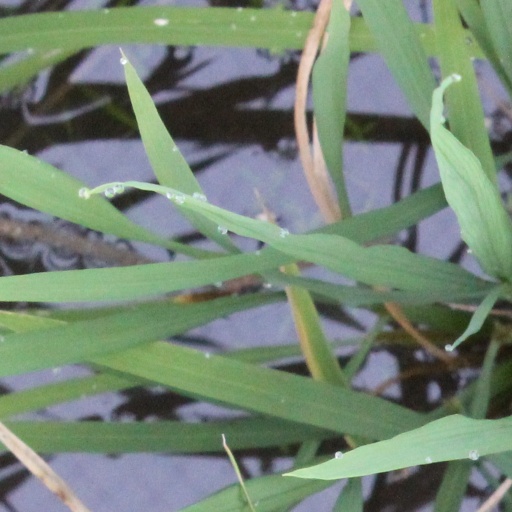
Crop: rice